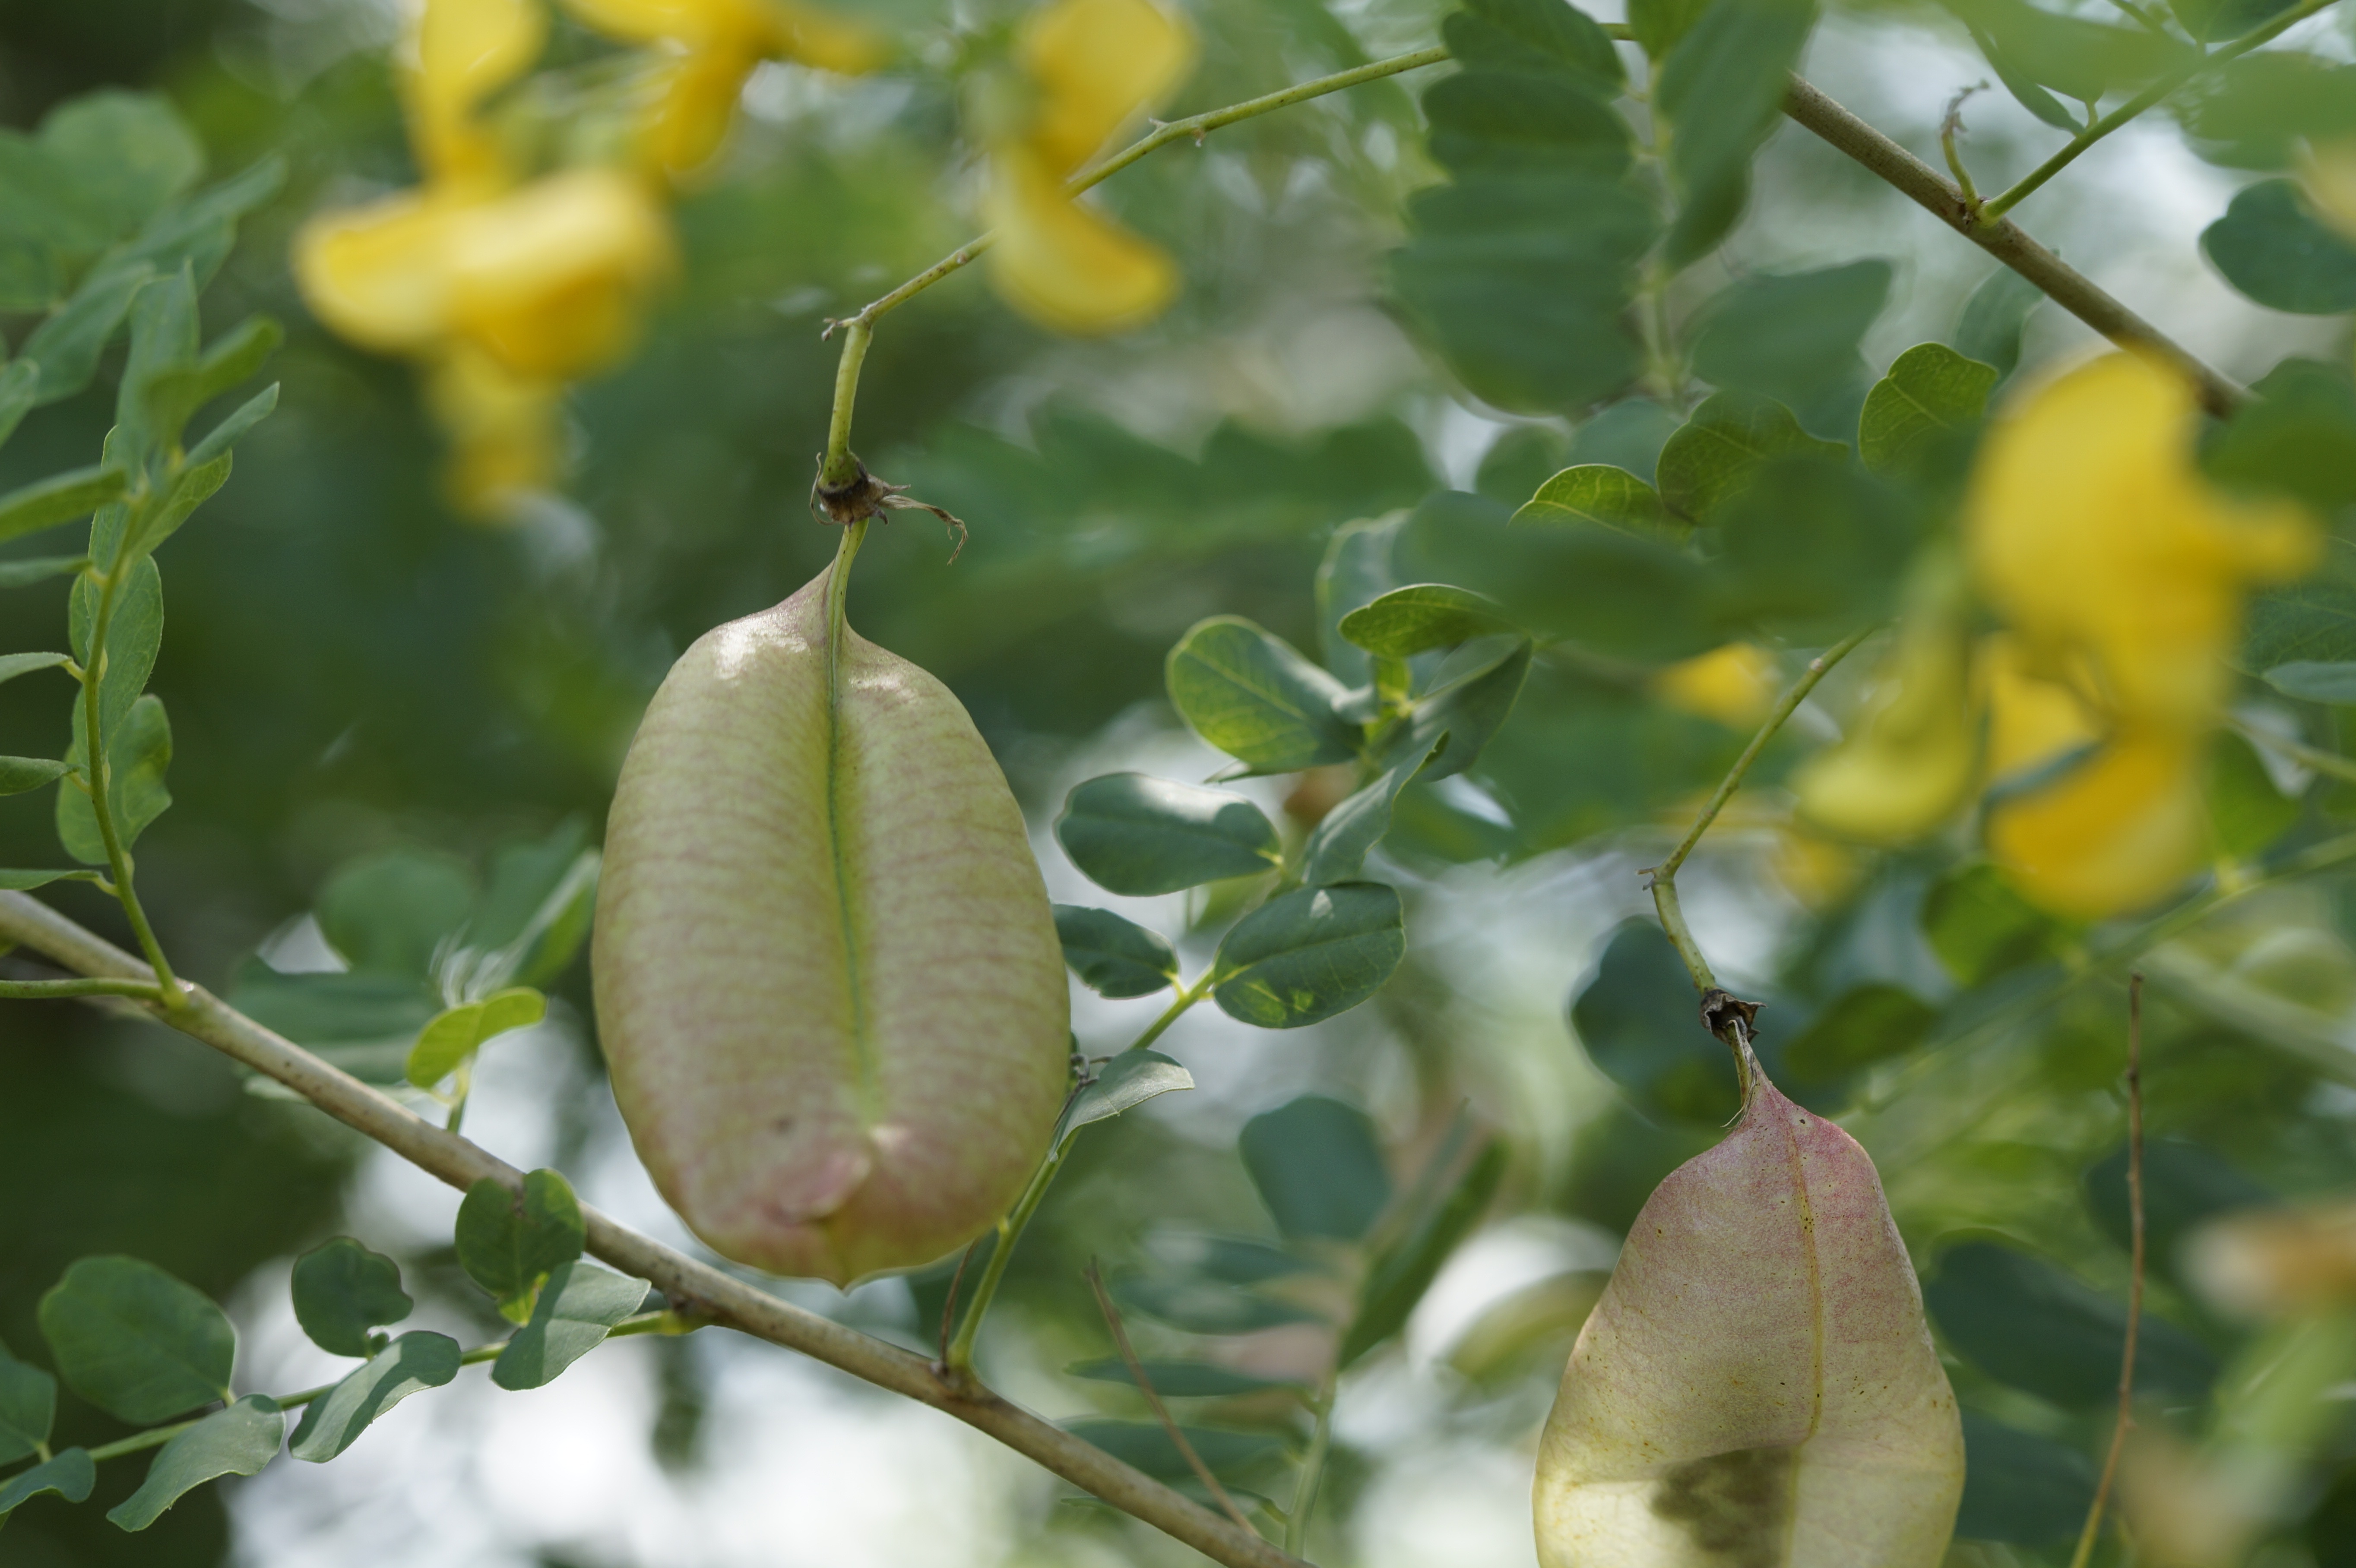
tree, branch, plant, fruit, leaf, flower, bush, food, produce, vegetable, macro, botany, close, flora, capsule, pods, seeds, blow, flowering plant, boll, land plant, bubble brush